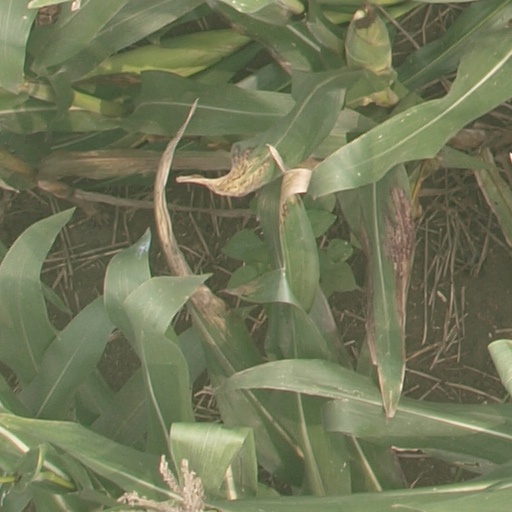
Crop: maize; corn